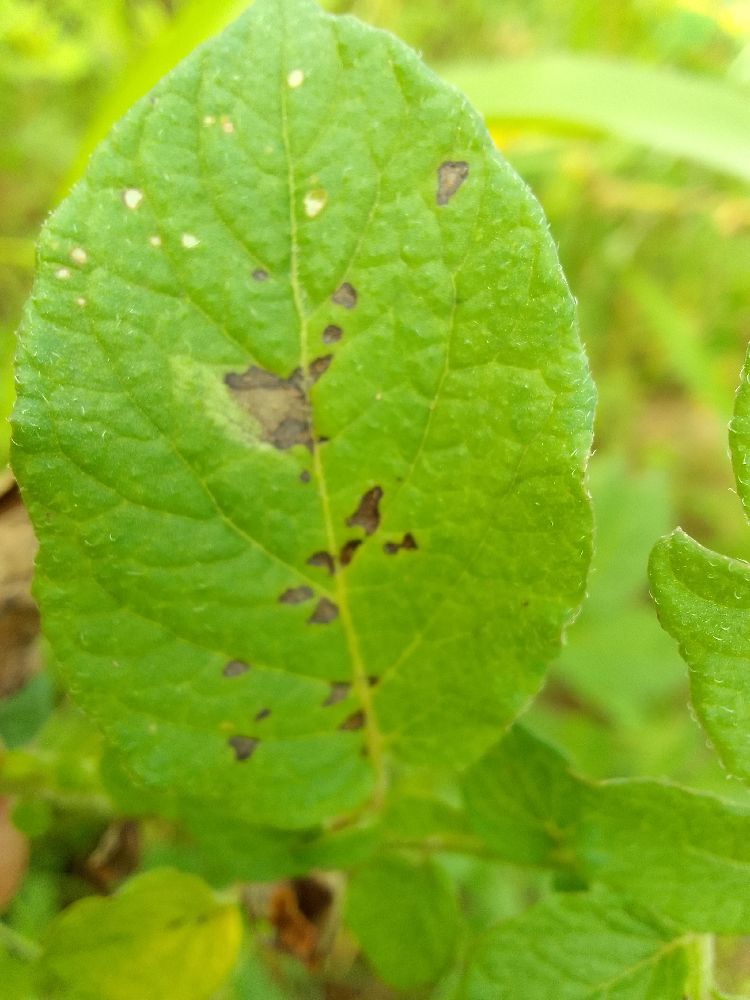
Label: Early blight